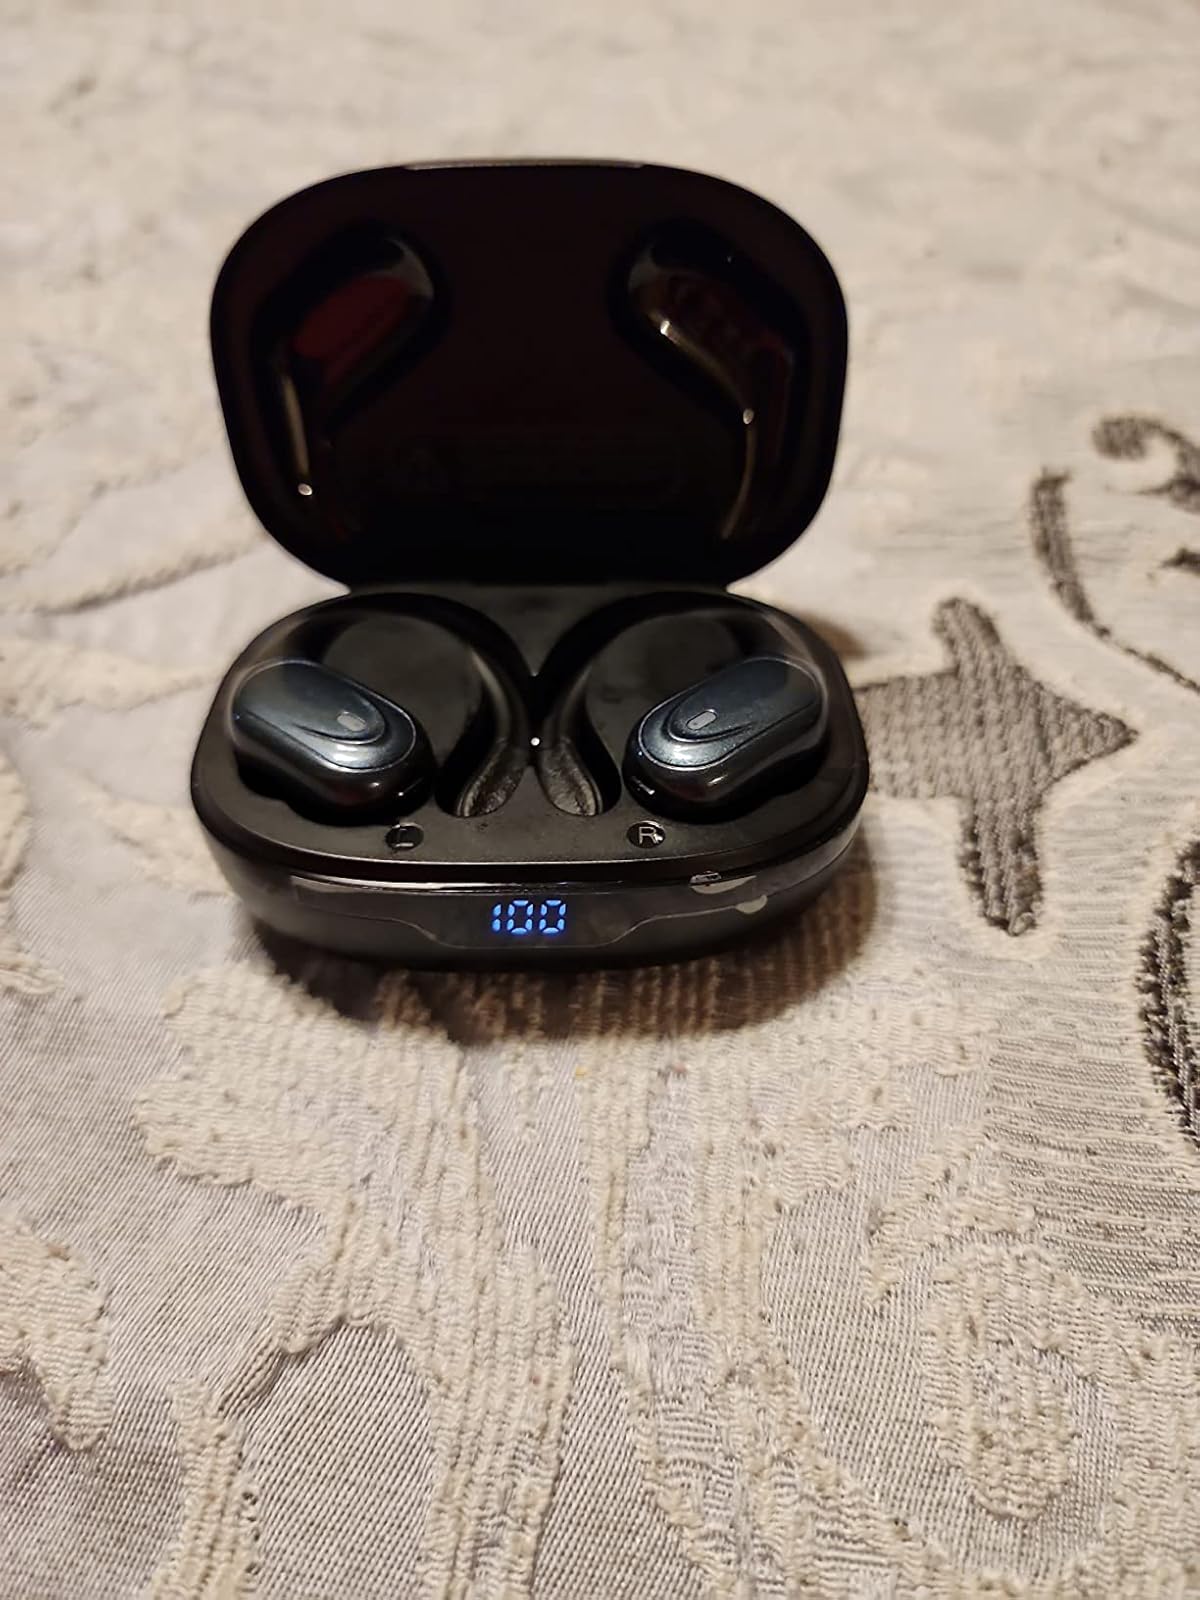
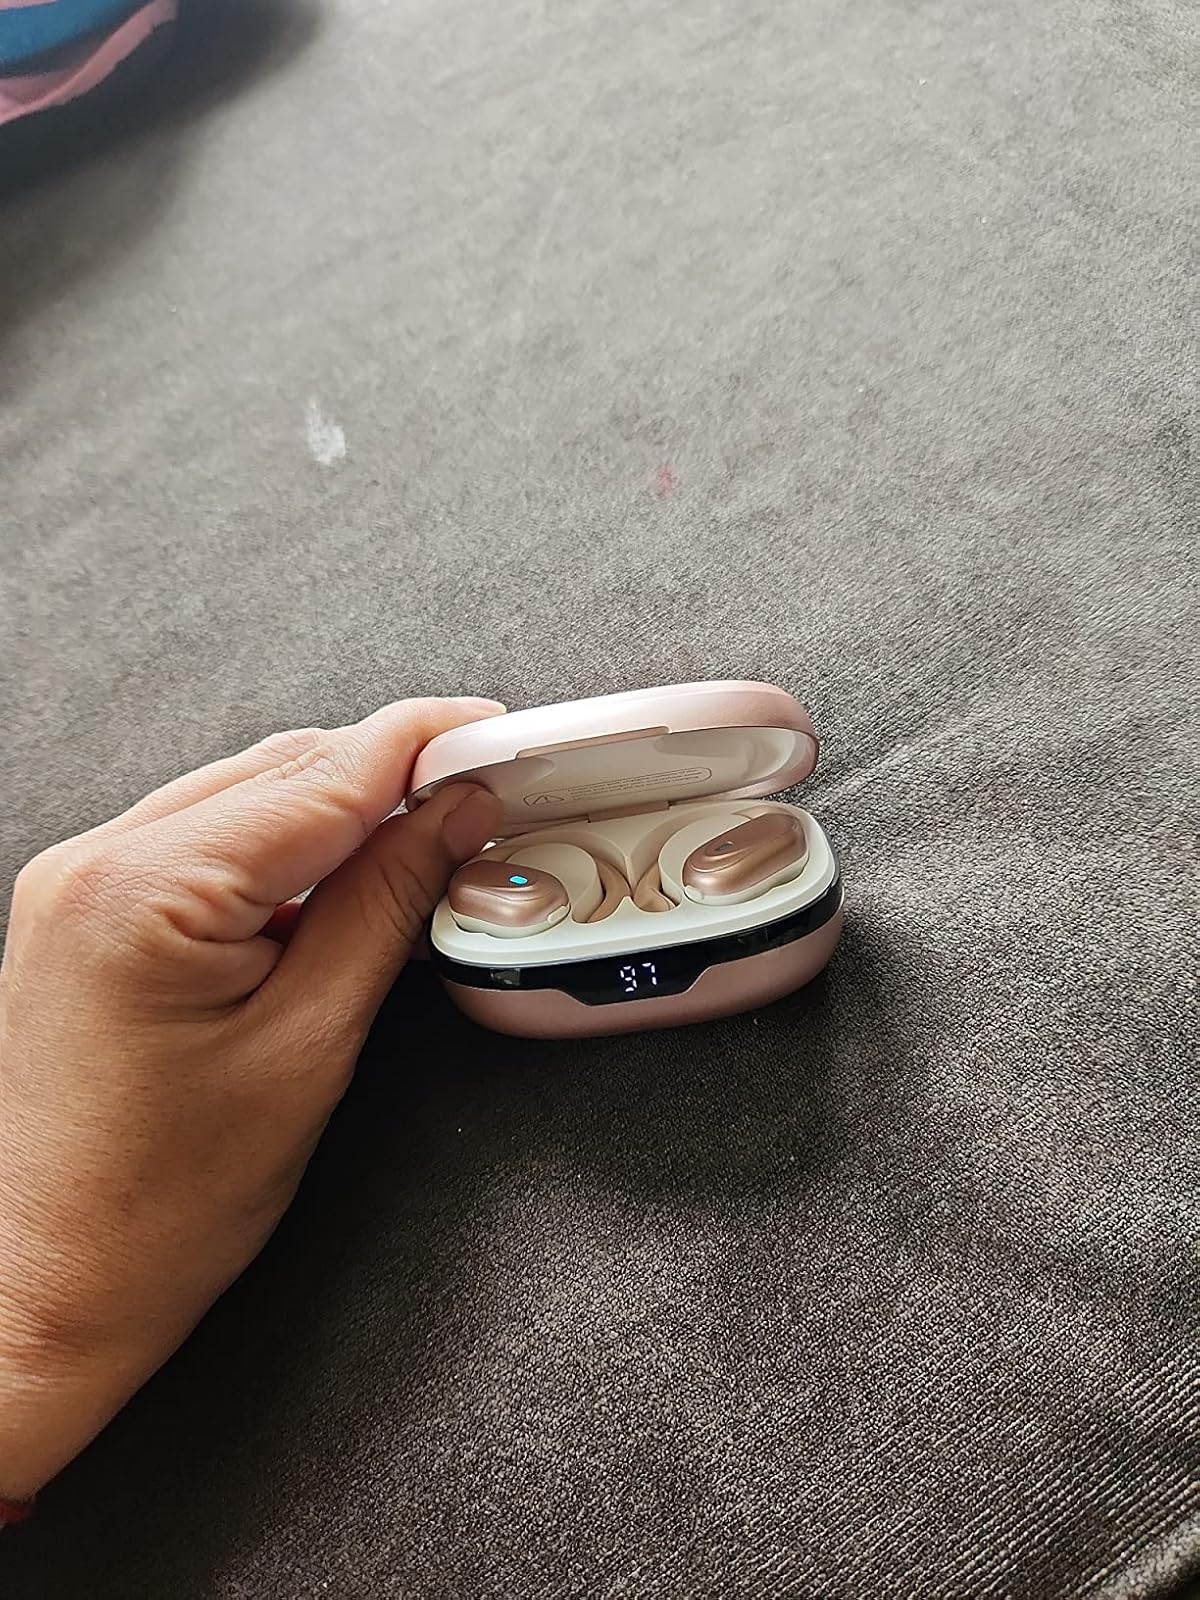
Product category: earbuds
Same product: no